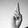
ASL letter: R